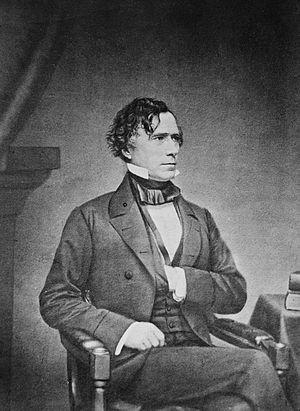
Franklin Pierce, né le 23 novembre 1804 à Hillsborough et mort le 8 octobre 1869 à Concord, est un avocat et homme d'État américain, 14ᵉ président des États-Unis. Élu aux deux chambres du Congrès par son État natal, il accéda à la présidence en 1852 alors que la question de l'esclavage déchirait le pays. Considérant le mouvement abolitionniste comme une menace pour l'unité du pays, Pierce mena une politique favorable aux intérêts esclavagistes en défendant l'acte Kansas-Nebraska et en faisant appliquer le Fugitive Slave Act. Il est aujourd'hui considéré comme l'un des pires présidents américains pour son incapacité à juguler la crise qui mena à la guerre de Sécession quelques années après sa présidence.
Le tableau ci-dessous présente la liste des présidents des États-Unis depuis l'indépendance, du plus ancien au plus récent, ainsi qu'une frise chronologique les présentant d'après leur étiquette politique, du plus récent au plus ancien.